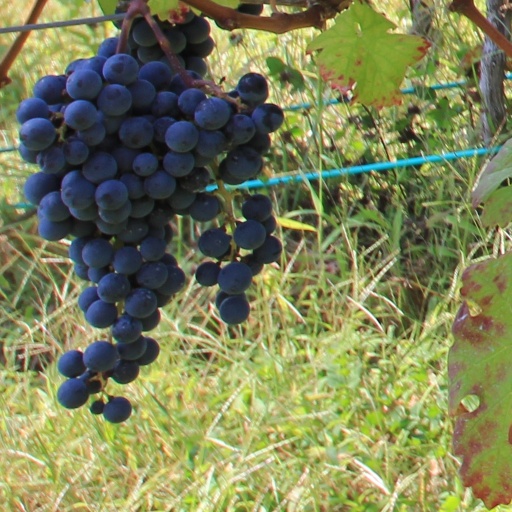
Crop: grape